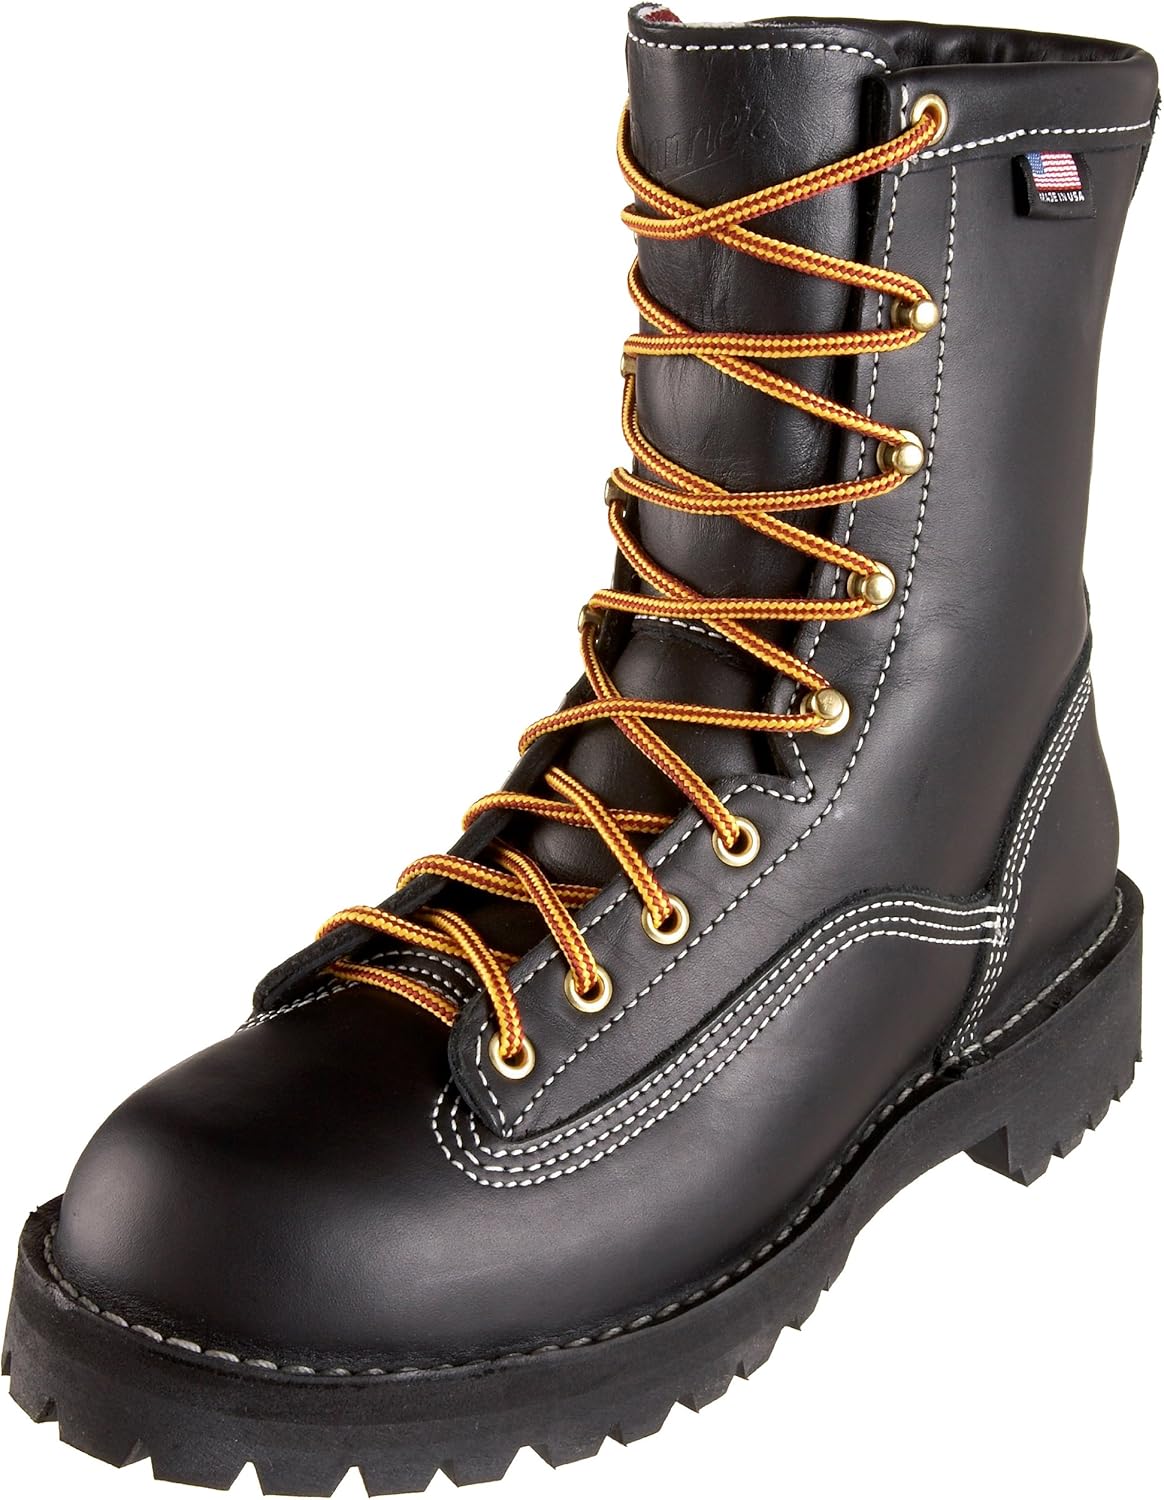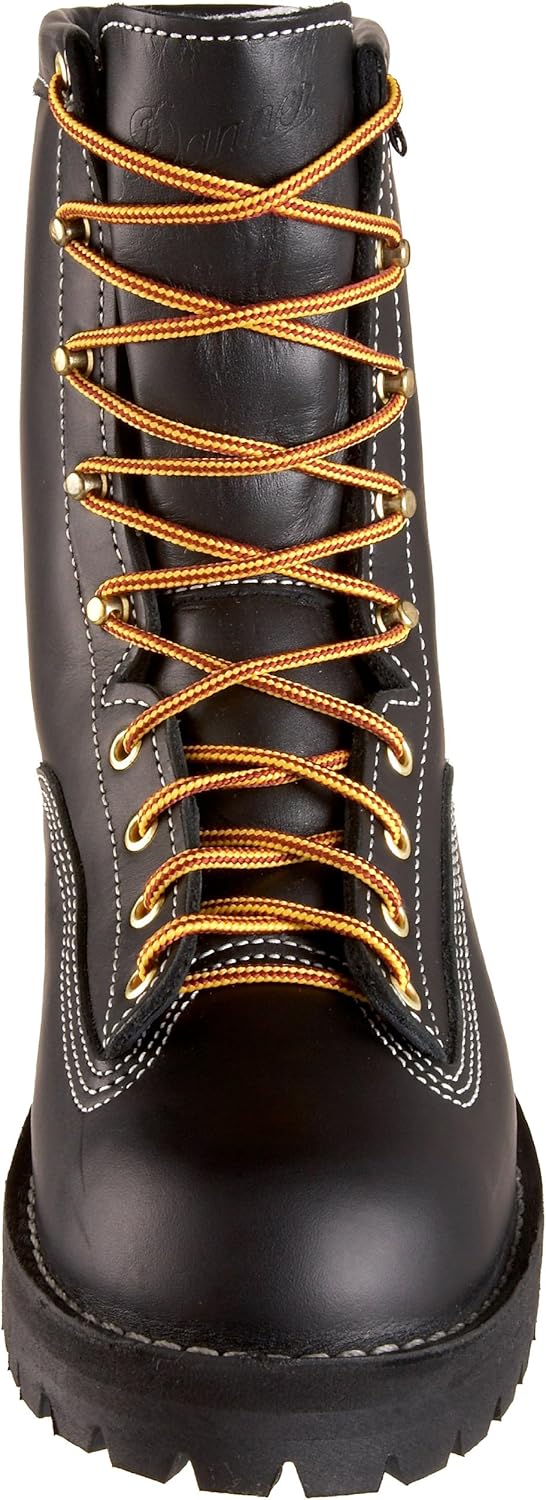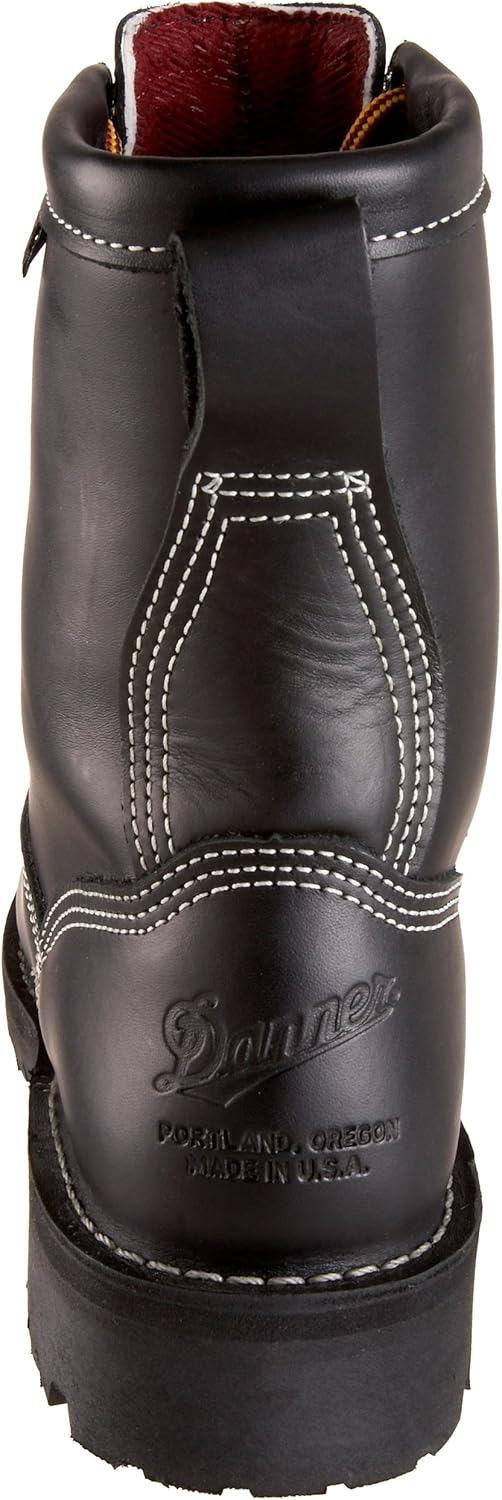
Danner Men's Super Rain Forest 200 Gram Work Boot
Category: Sports & Outdoors
Product Description For nearly a century, Danner has crafted boots with purpose and integrity - footwear to equip those who choose the unlikely path, those who cut fresh trails, those who pioneer. To this day, our commitment to superior craftsmanship remains unchanged. We continue to craft high quality boots, using the best possible materials we can find, to create a product built to last. Amazon.com Made in the USA, the Super Rain Forest boot is a great all-purpose workboot that gets the job done. Double-thick leather provides exceptional durability. Stitchdown construction guarantees a wider platform for greater stability and support underfoot. 200G Thinsulate adds lightweight warmth and insulating properties. From the Manufacturer At Danner, they are craftsmen. They pay attention to details. They forgo quantity for quality, with the knowledge that the boots they craft are no better than the hands that create them. See more
Features: 100% Full-grain leather | Made in the USA | Made for adventure, exploration, and hard work | Rugged and comfortable | Abrasion resistant materials